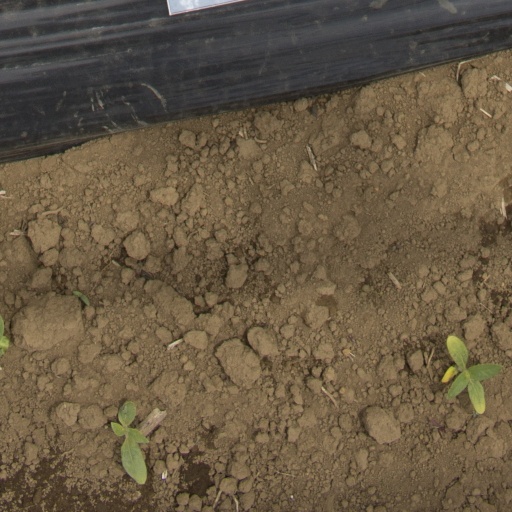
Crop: Jerusalem artichoke